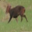
Label: deer